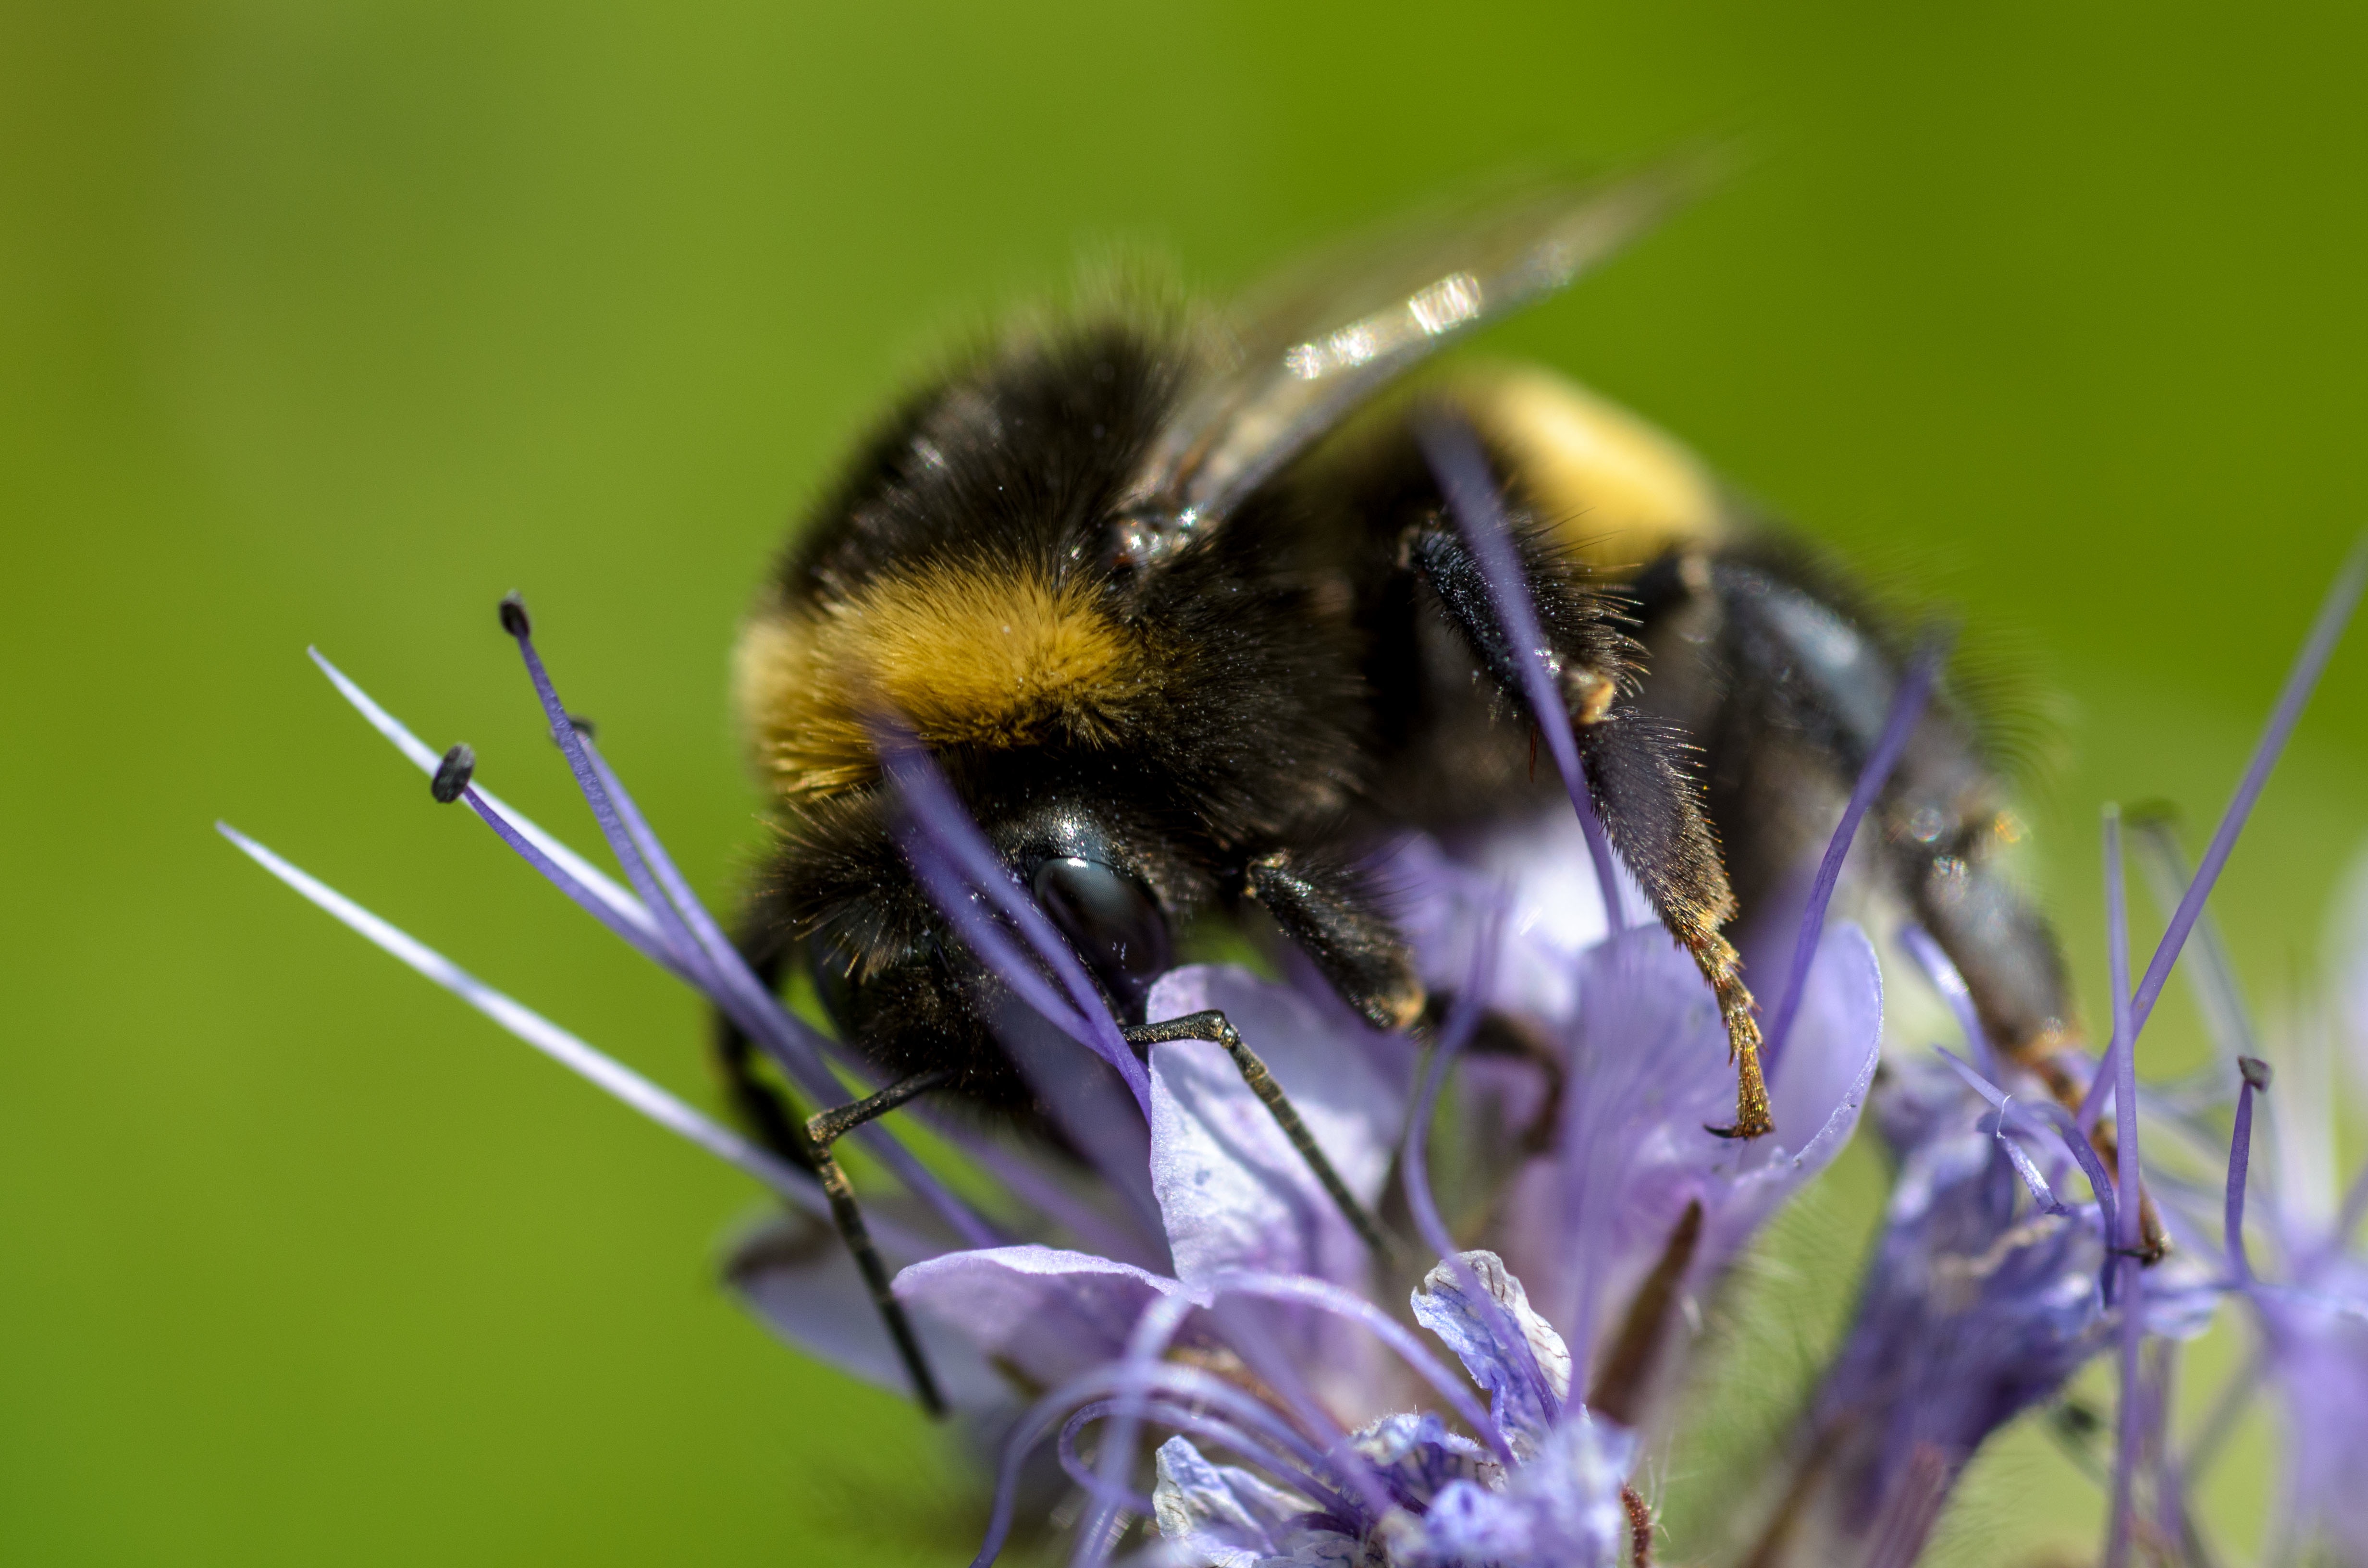
nature, photography, meadow, flower, pollen, insect, flora, fauna, invertebrate, close up, bee, bumblebee, nectar, macro photography, arthropod, honey bee, pollinator, membrane winged insect